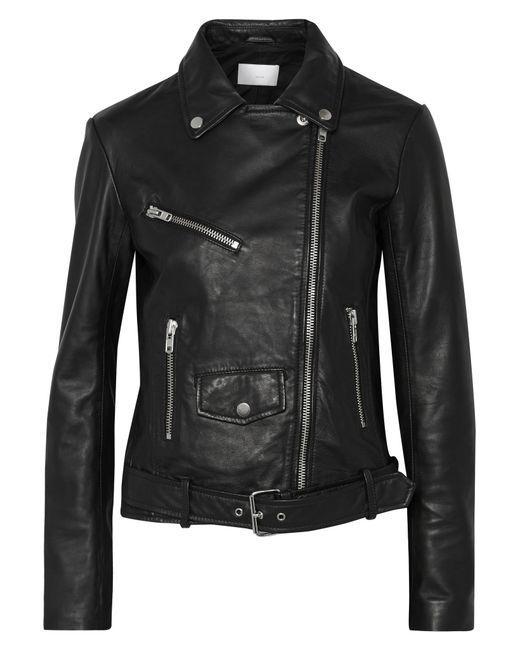
Umlegekragen schwarze Damen Motorradjacke